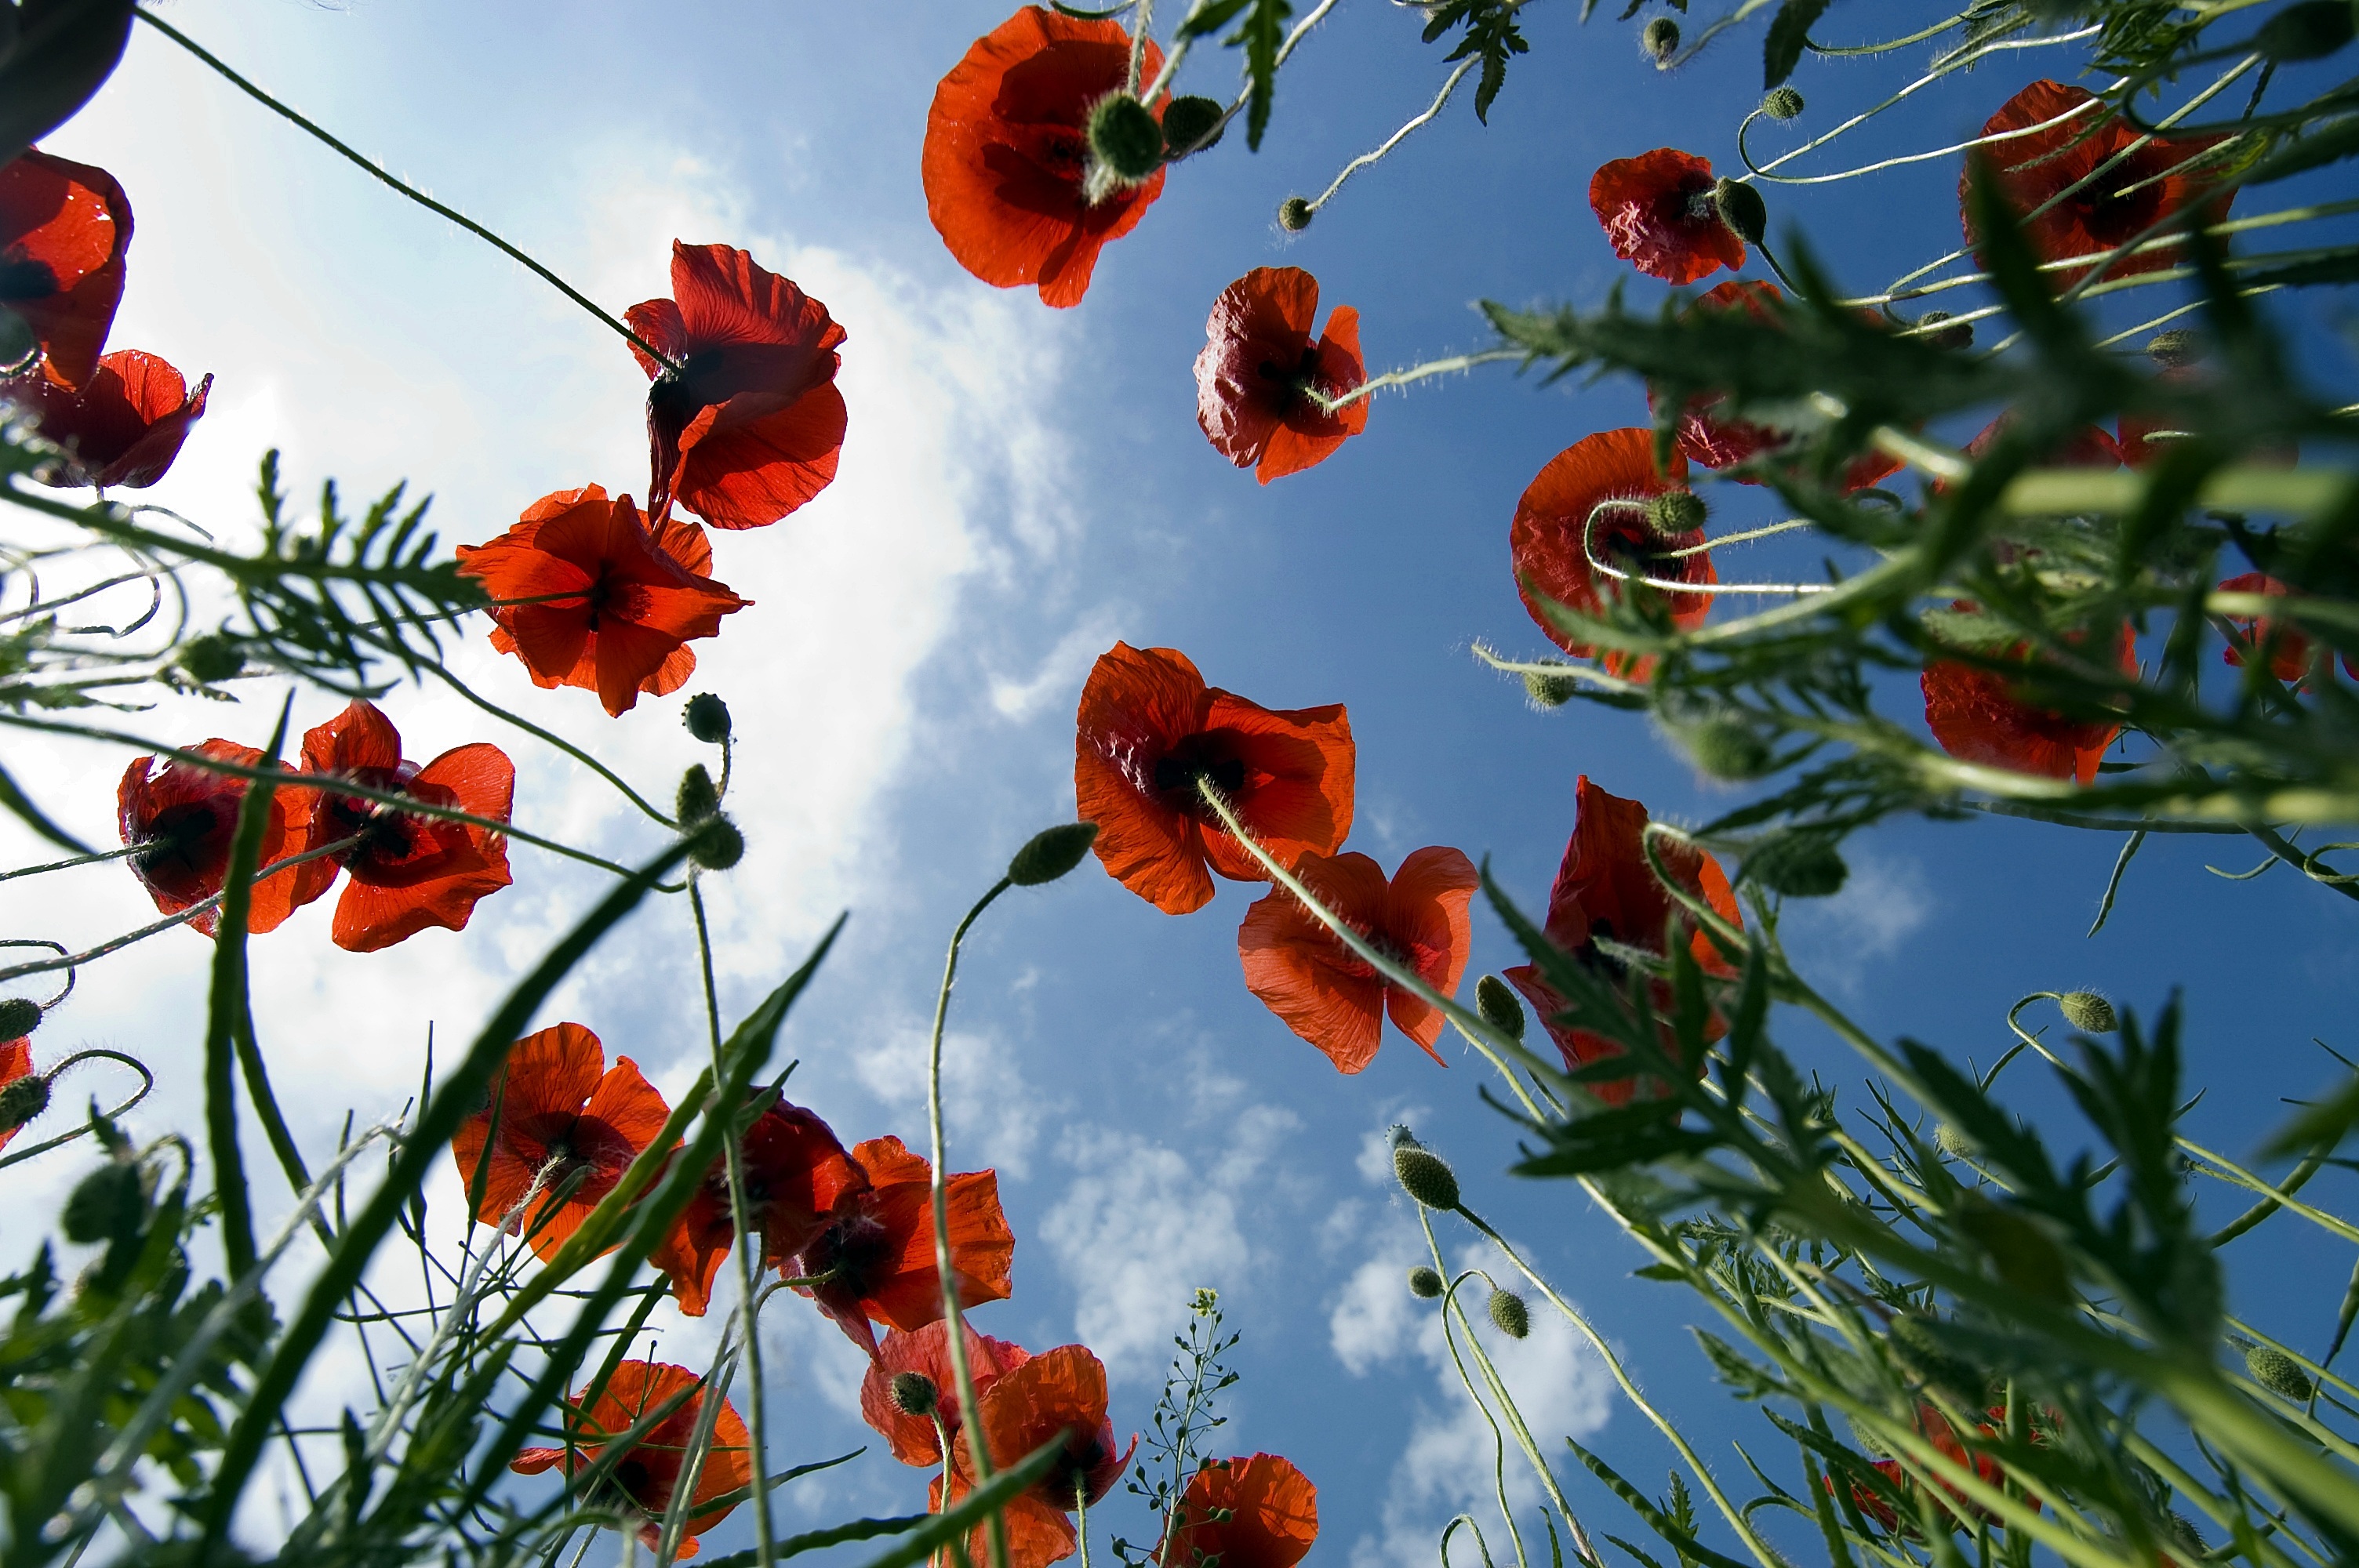
nature, branch, plant, sky, field, leaf, flower, red, autumn, botany, flora, season, poppy, flowering plant, land plant